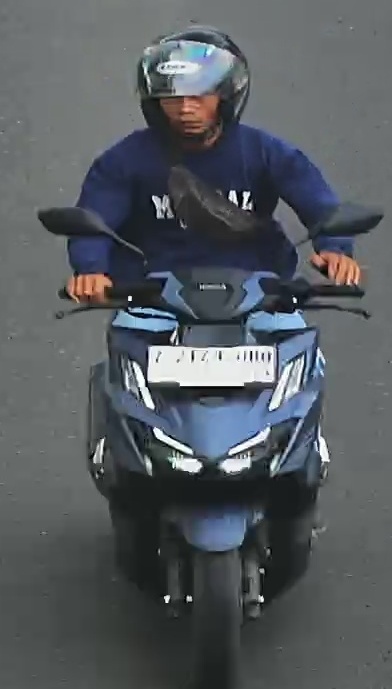
person-with-helmet: 1
person-without-helmet: 0